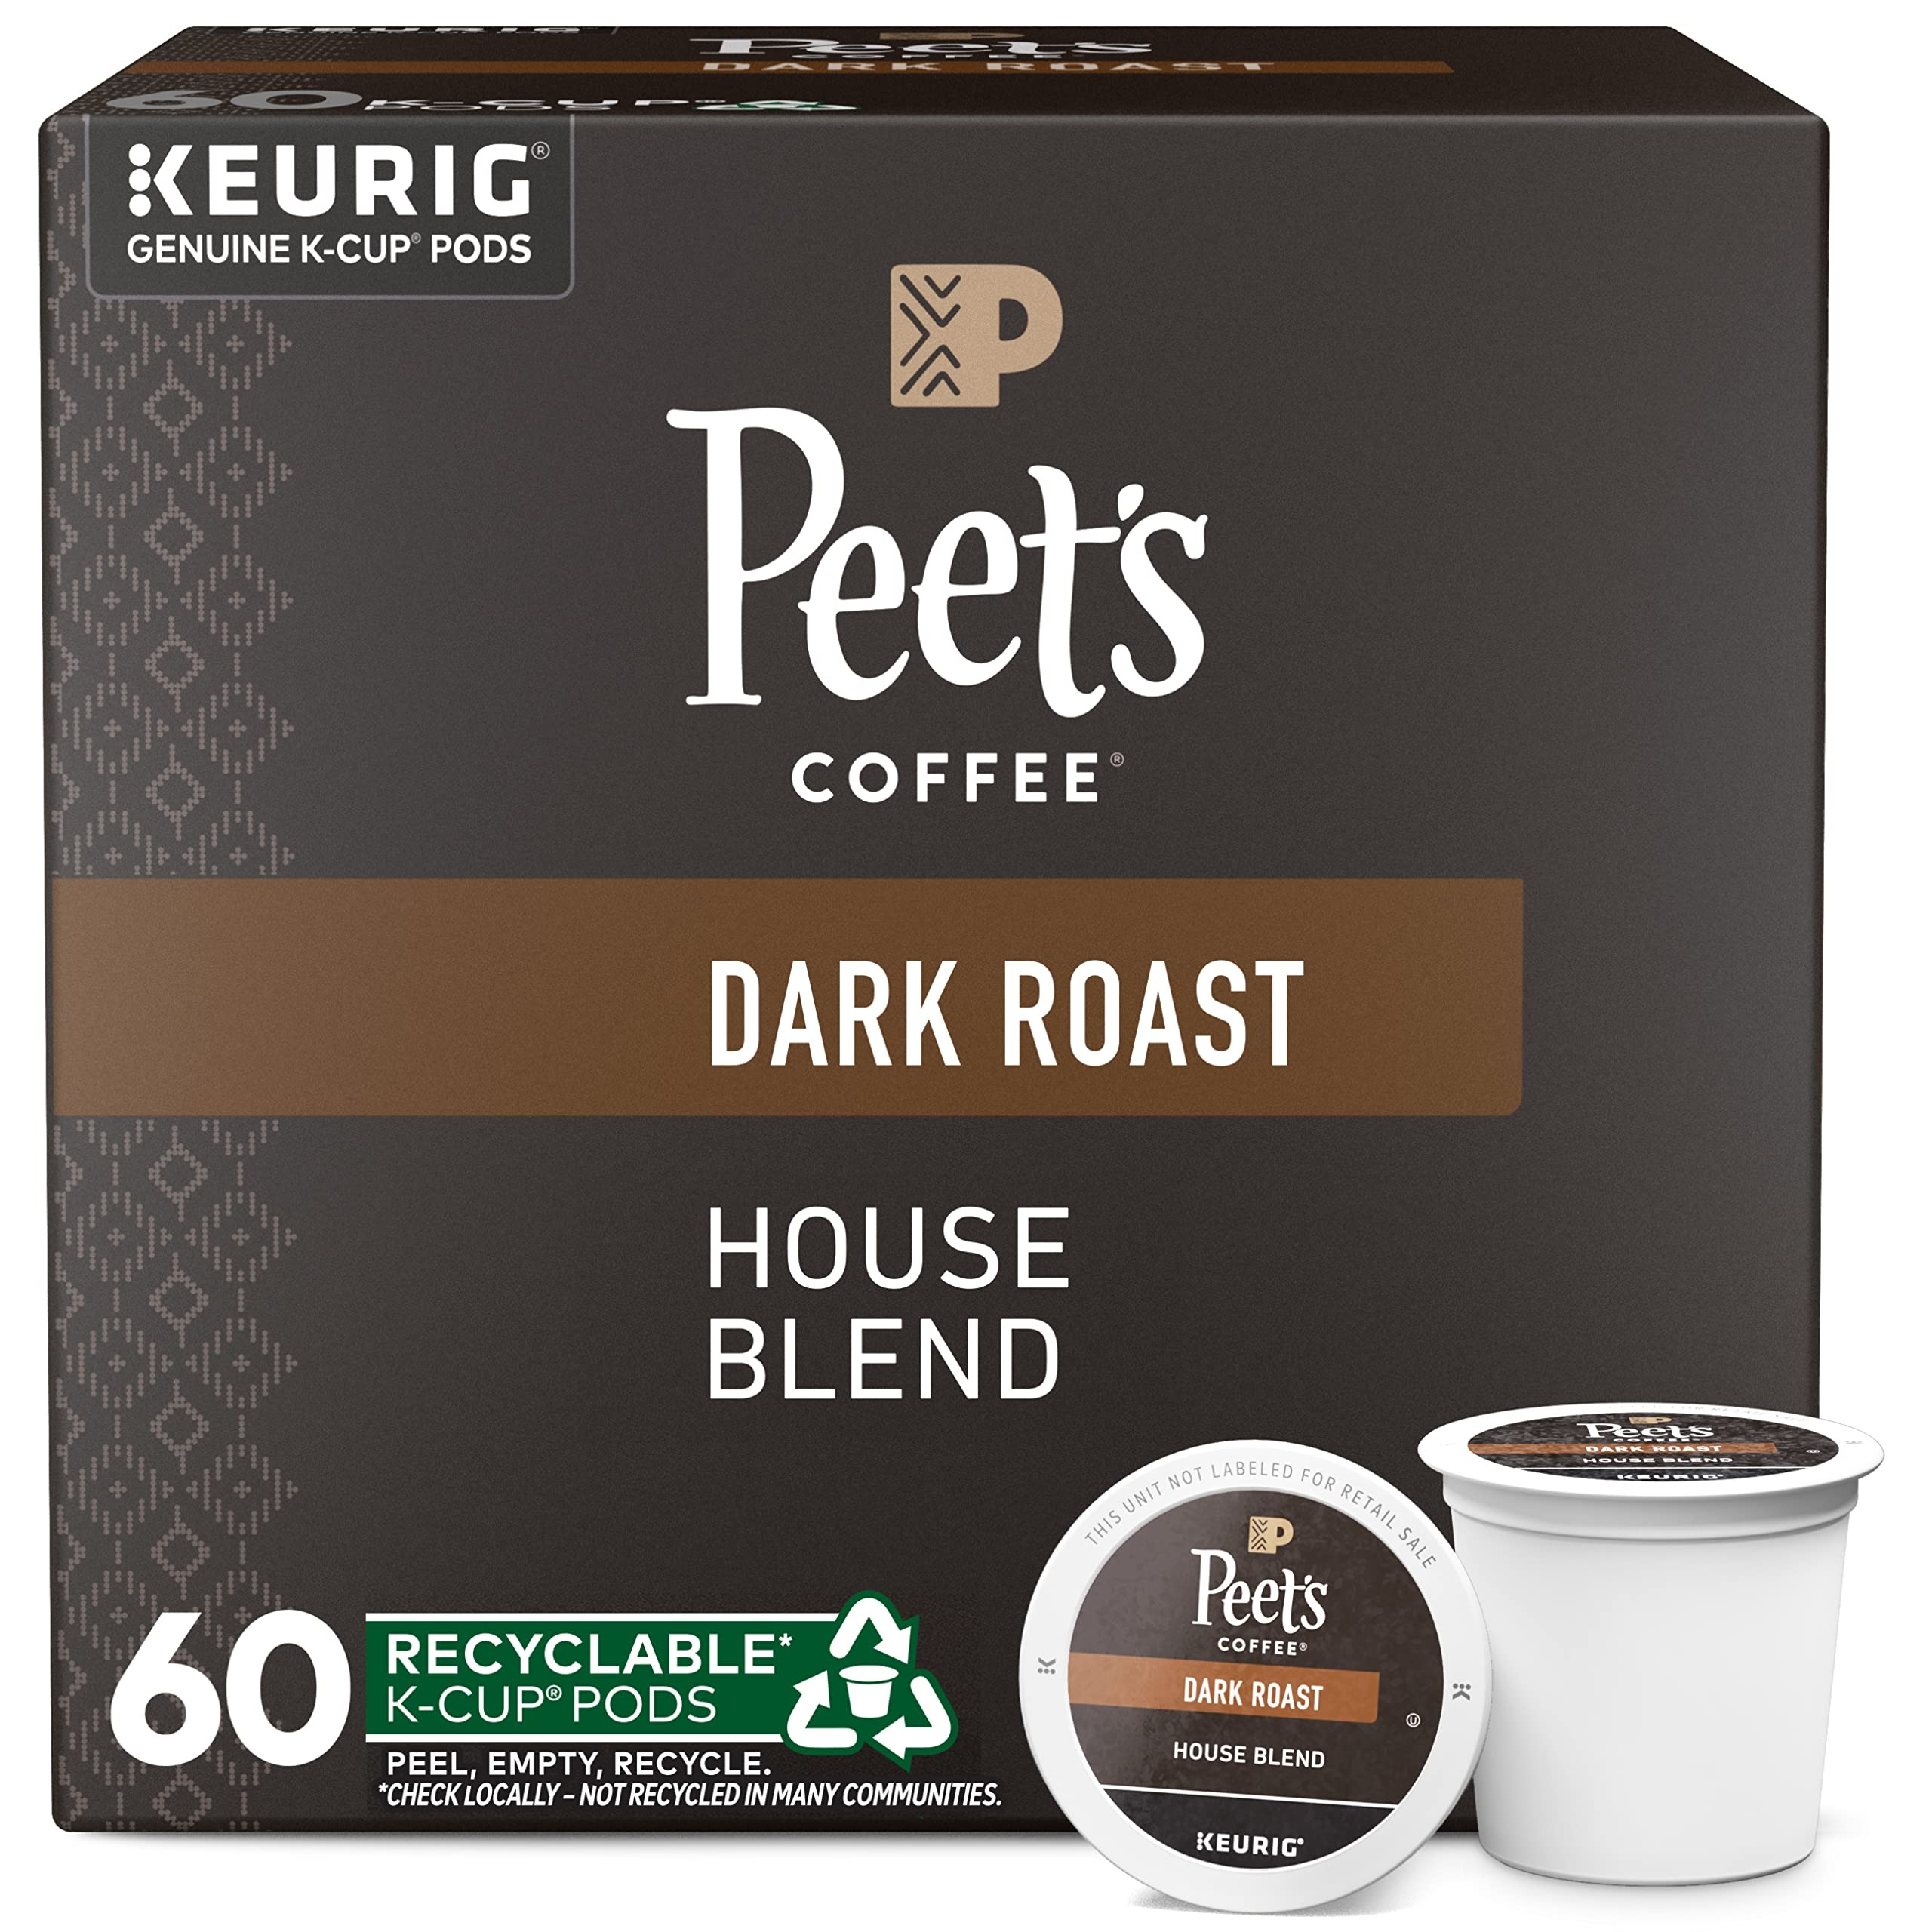
Item Name: Peets Coffee And Tea, Coffee Dark Roast French Roast K-Cup Pods, 48 Count
Product Description: Coffee/Coffee Creamers
Value: nan
Unit: None

Price: 34.97